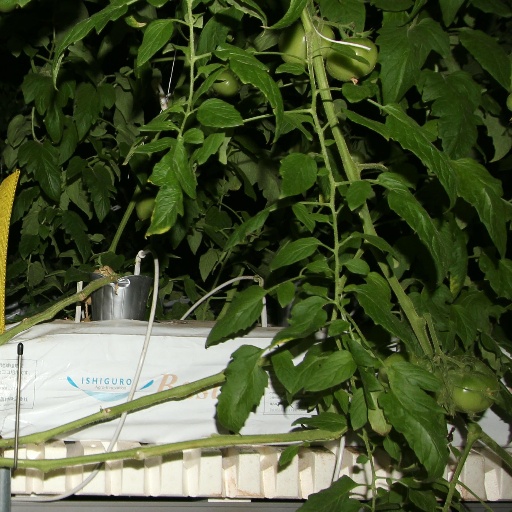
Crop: tomato